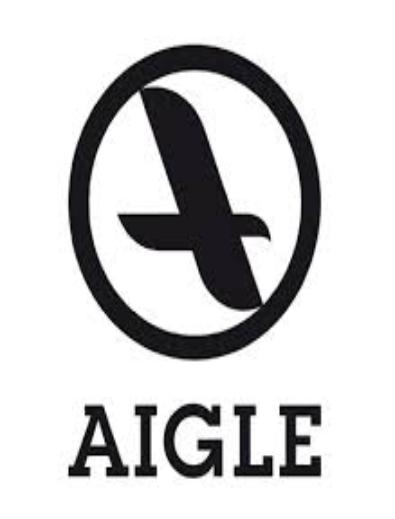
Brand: Aigle
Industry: Clothes